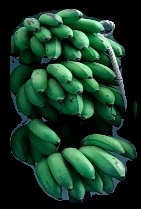
Variety: rasbale
Grade: grade2